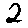
Label: 2